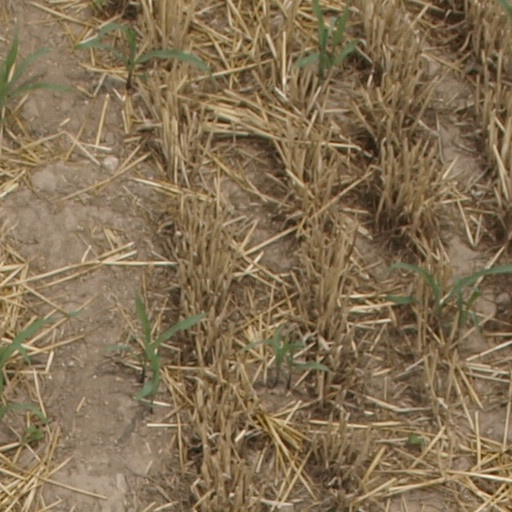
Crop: maize; corn